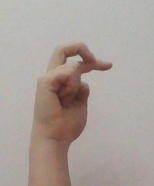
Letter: zay